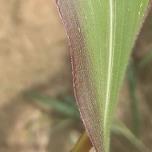
Crop: Maize
Condition: abiotic-disease-d